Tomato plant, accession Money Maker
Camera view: vertical (180 deg); turntable rotation: 120 degrees
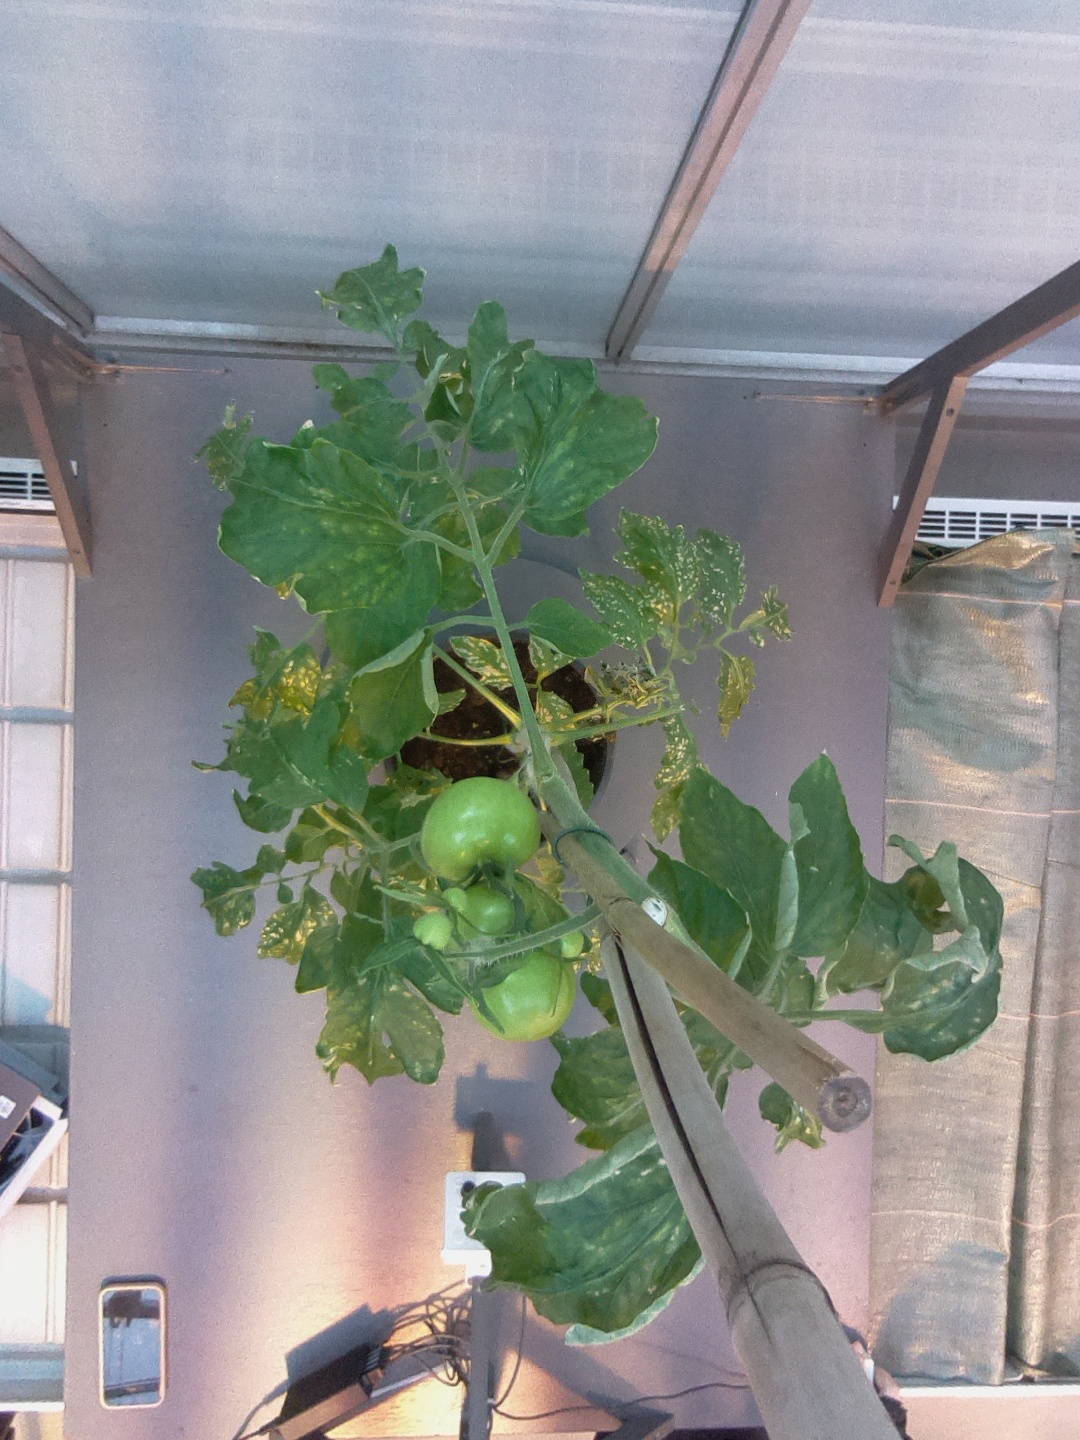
BBCH growth stage 74: 40%-50% of final fruit size